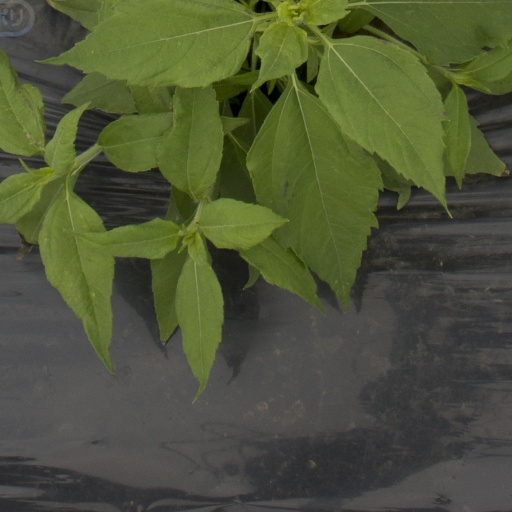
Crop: Jerusalem artichoke